Chuvash language

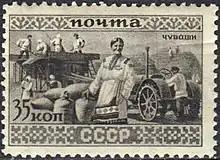
Stamp of the Soviet Union, Chuvash people, 1933

Chuvash is the native language of the Chuvash people and an official language of Chuvashia. There are contradictory numbers regarding the number of people able to speak Chuvash nowadays; some sources claim it is spoken by 1,640,000 persons in Russia and another 34,000 in other countries and that 86% of ethnic Chuvash and 8% of the people of other ethnicities living in Chuvashia claimed knowledge of Chuvash language during the 2002 census. However, other sources claim that the number of Chuvash speakers is on the decline, with a drop from 1 million speakers in 2010 to 700,000 in 2021; observers suggest this is due to Moscow having a lack of interest in preserving the language diversity in Russia. Although Chuvash is taught at schools and sometimes used in the media, it is considered endangered by the UNESCO, because Russian dominates in most spheres of life and few children learning the language are likely to become active users.